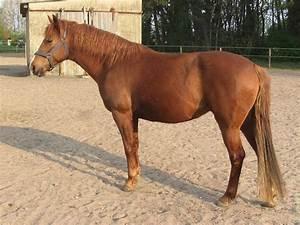
horse